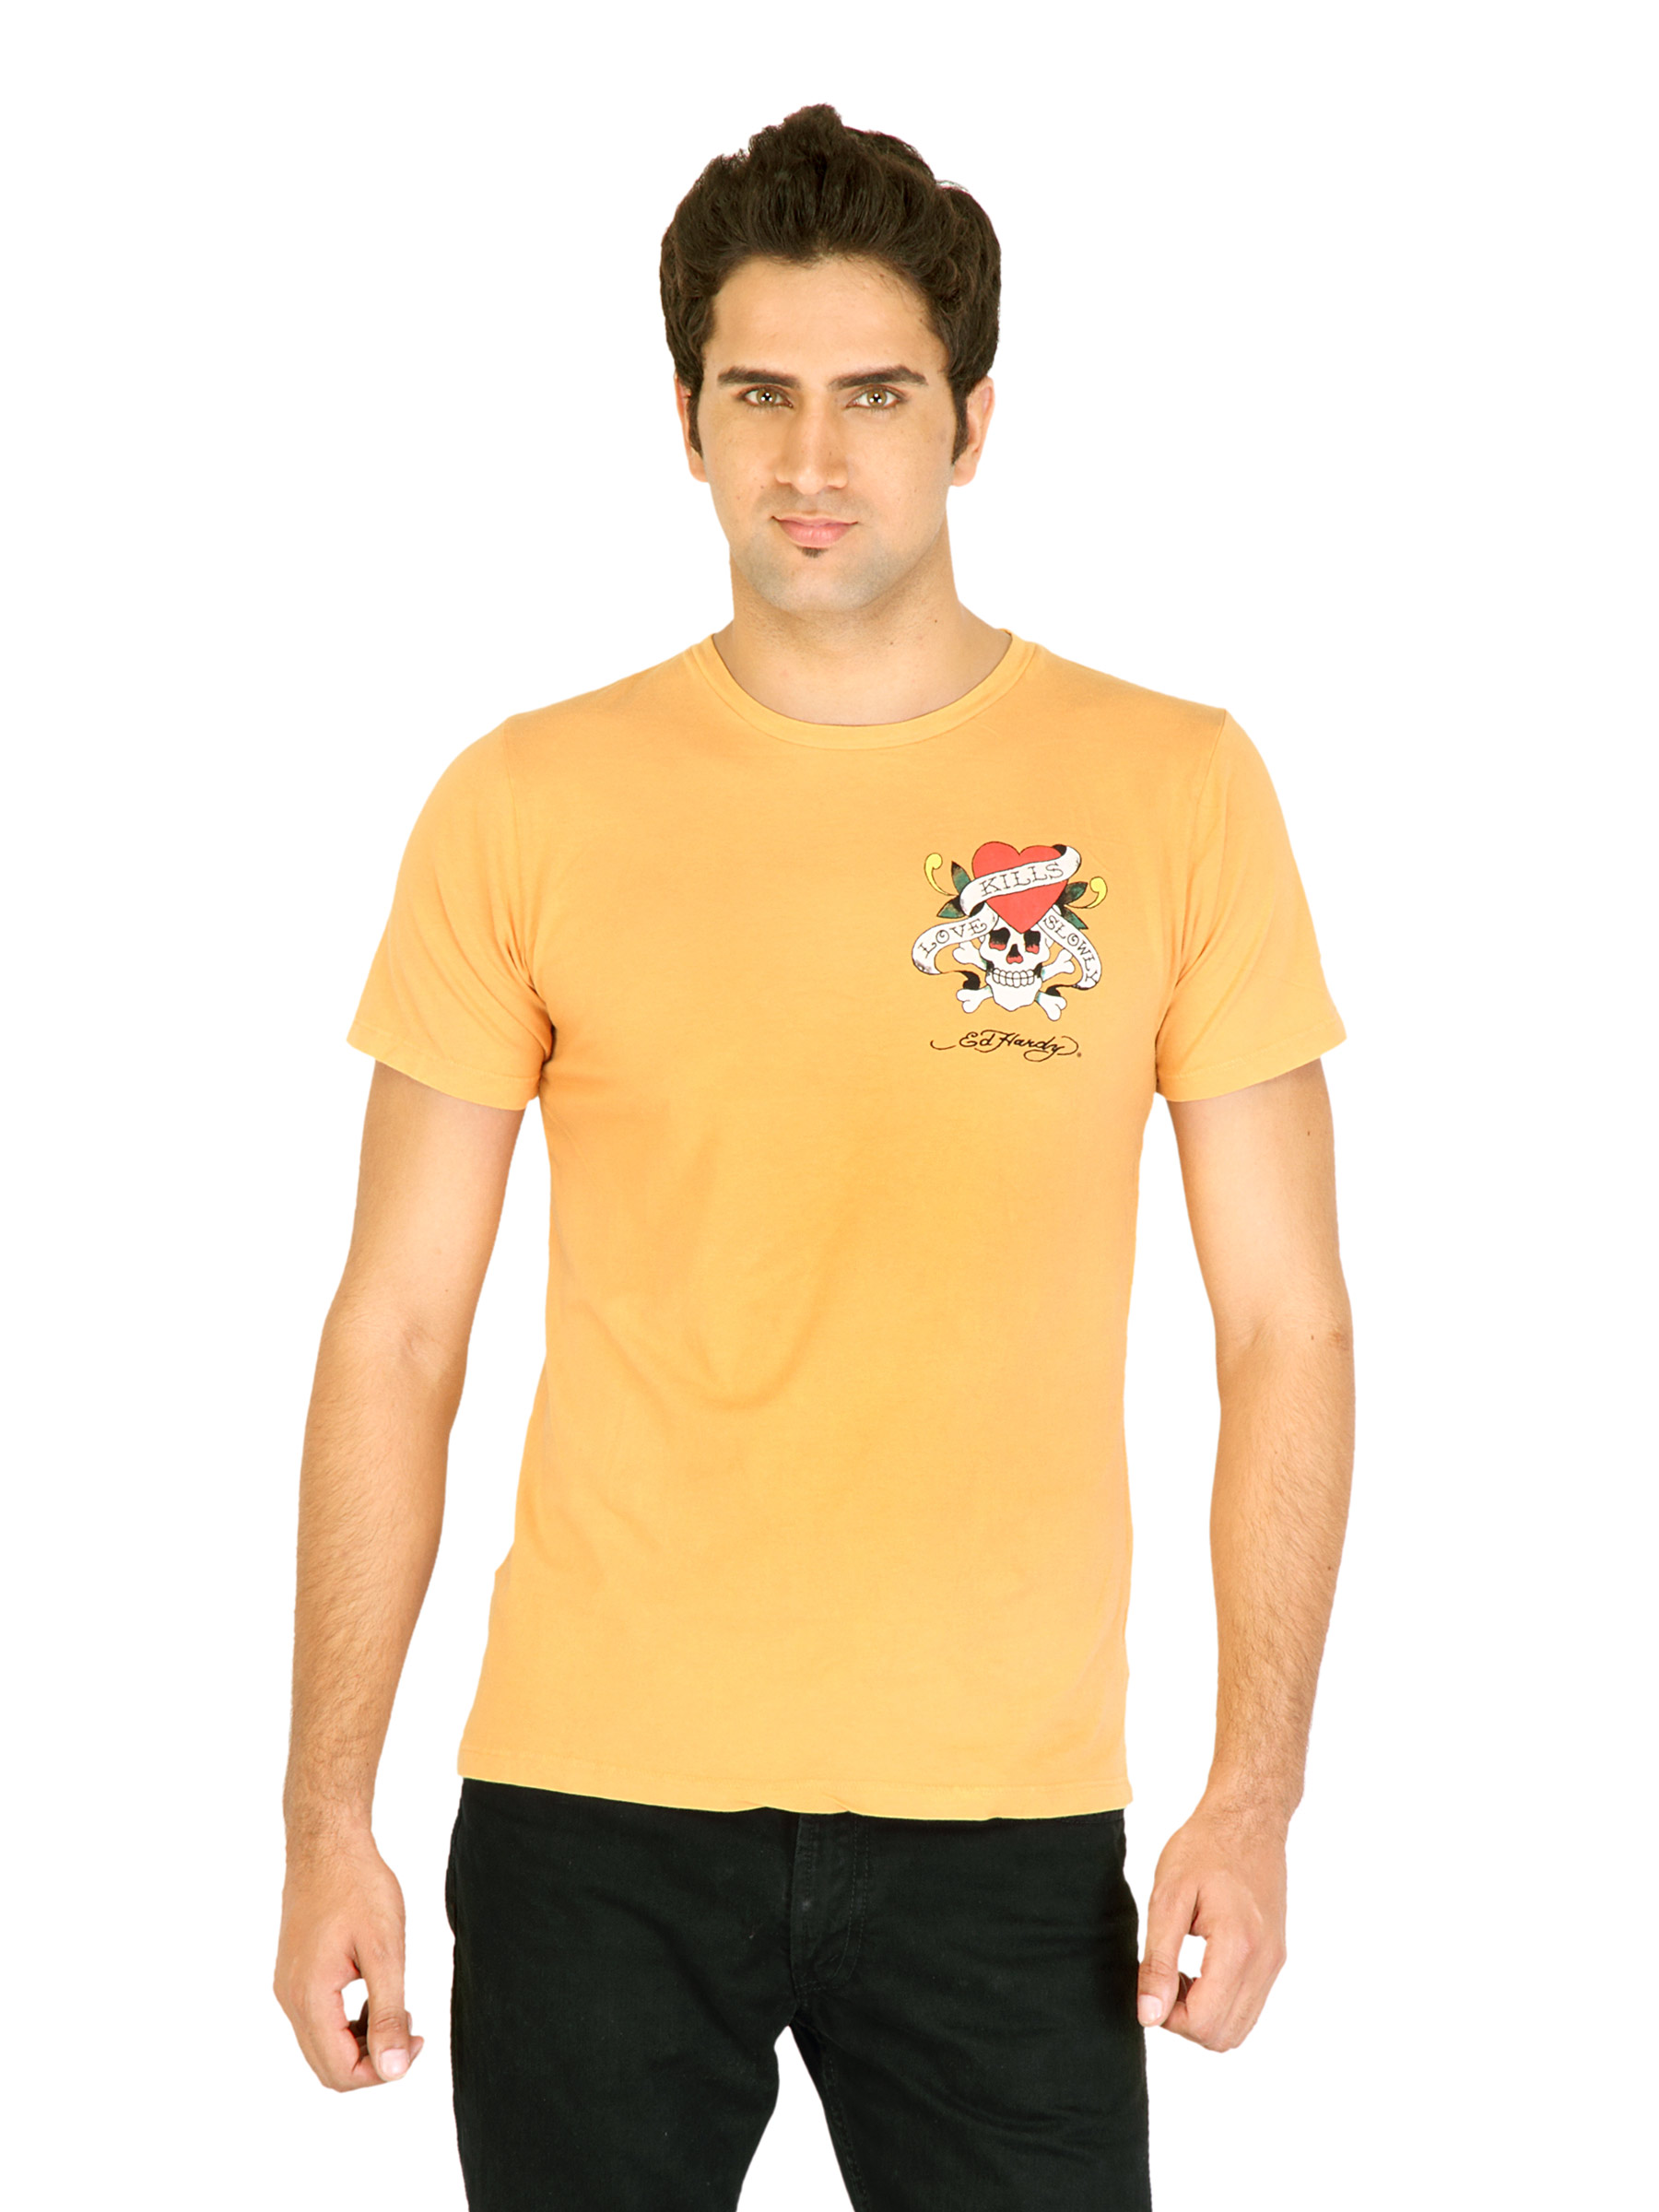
Ed Hardy Men Printed Orange Tshirts
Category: Apparel / Topwear / Tshirts
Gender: Men
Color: Orange
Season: Fall 2011
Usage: Casual